Mingalar Shi Tae A Yat

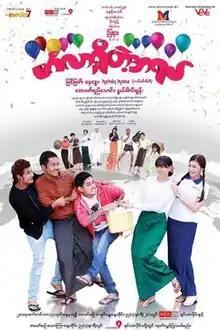

Mingalar Shi Tae A Yat is a Burmese comedy-drama television series. It aired on MNTV, from September 3, 2017 to March 25, 2018, on every Sunday at 19:20 for 30 episodes.